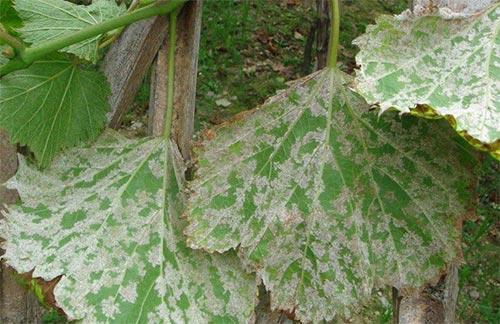
Plant: Grape
Disease: grape downy mildew